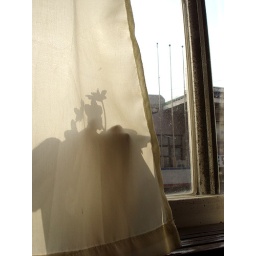
Shrinking voilets hide behind a window curtain at the cafe near Daehangno